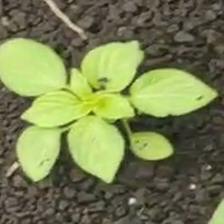
Weed species: Kena_(Commplina_benghalensio)